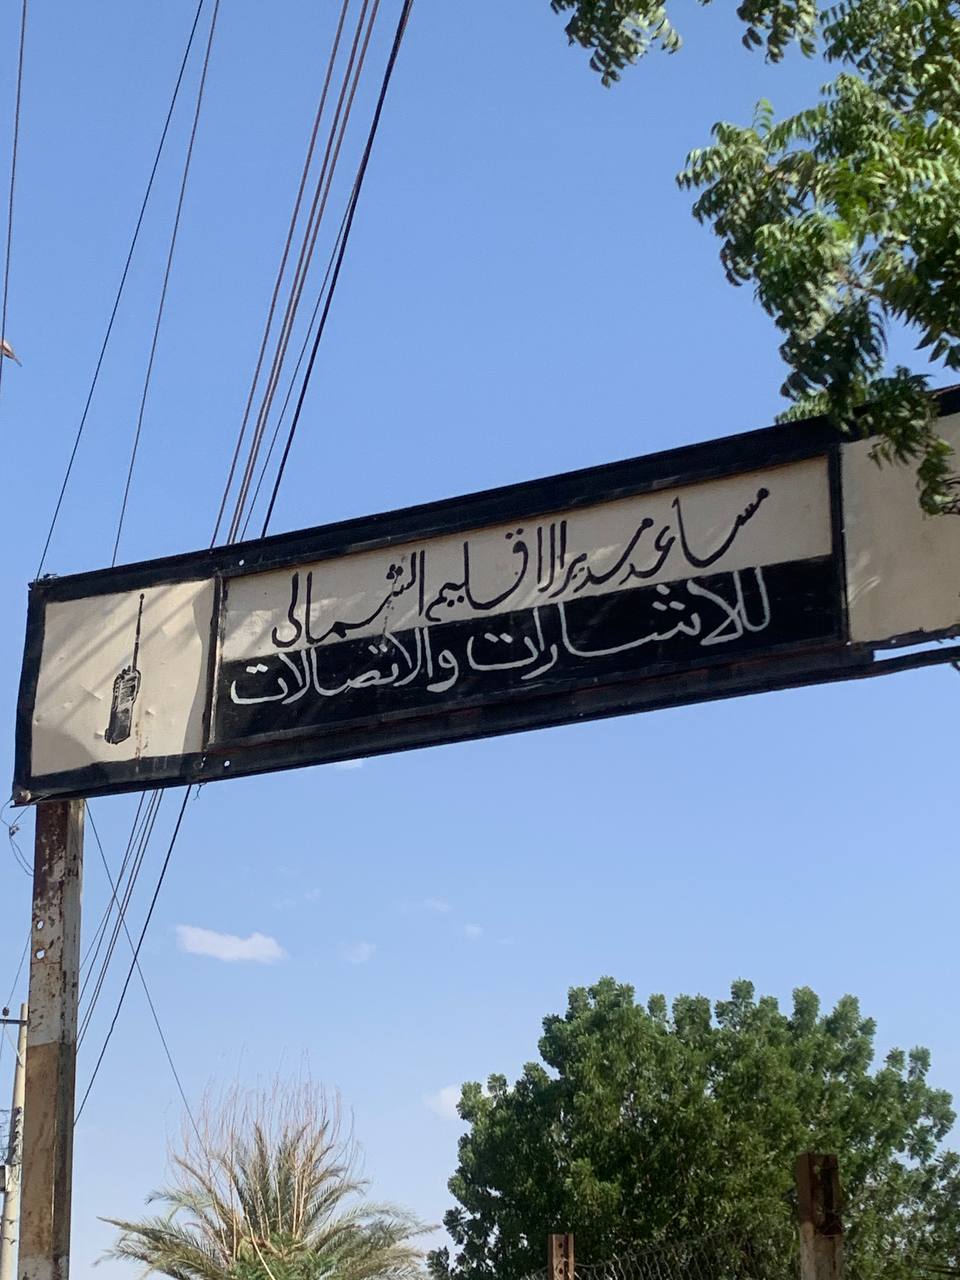
الوصف بالفصحى: لافتة شارع مكتوبة باللغة العربية
الوصف بالعامية السودانية: لافتة شارع مكتوبة بالعربي
التصنيف: Urban & City Life
التصنيف الفرعي: Signs and Text